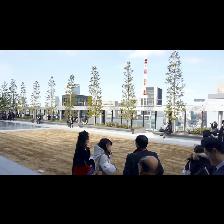
Label: Human